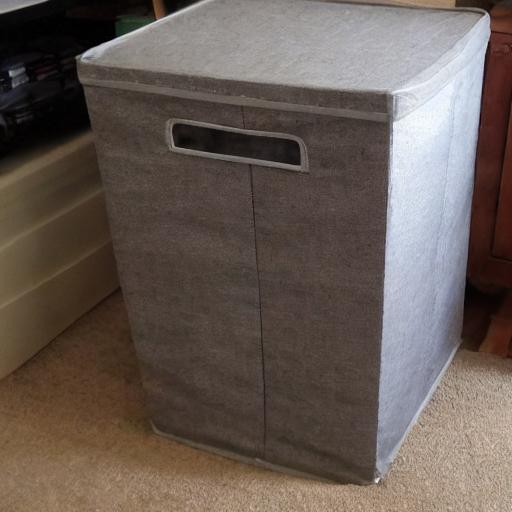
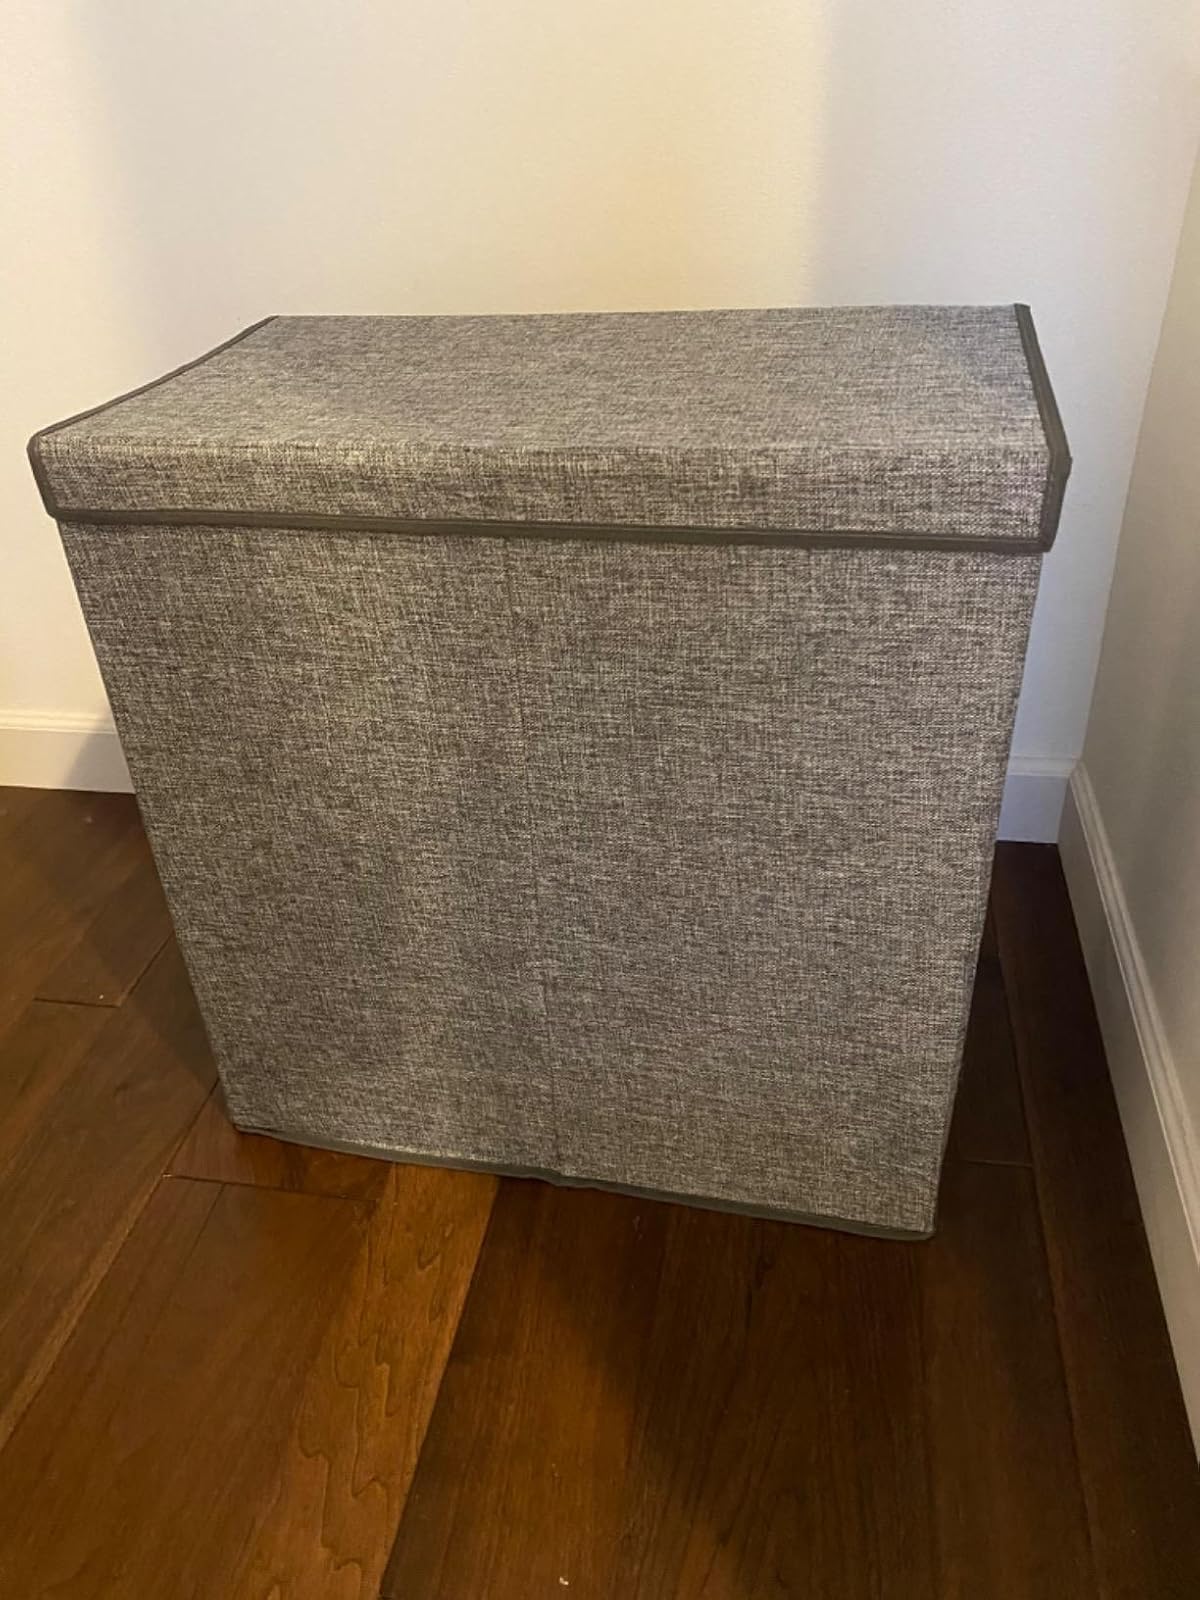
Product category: items_hamper
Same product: no